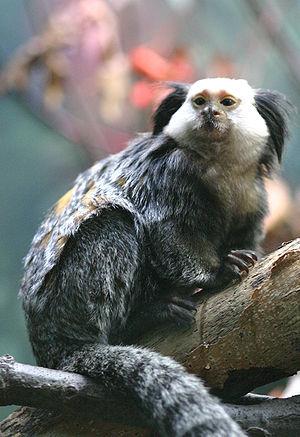
Le Ouistiti de Geoffroy est une espèce de primate de la famille des Callitrichidae qui se rencontre au Brésil.